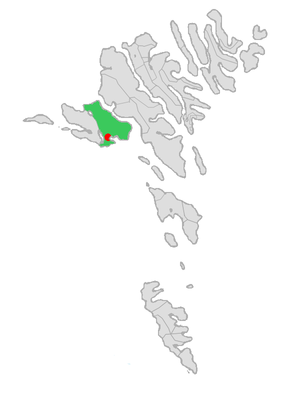
Kommuner på Færøerne / Kommunerne
De Færøske kommuner er administrative enheder på Færøerne. Øgruppen er inddelt i 29 kommuner efter at Húsa kommuna blev sammenlagt med Klaksvikar kommuna 1. januar 2017. Hver kommune har en valgt kommunalbestyrelse. Ved siden af disse kommuner vælger man på Færøerne Lagtinget og repræsentanter til Folketinget. Kommunerne dækker til sammen ca. 120 byer og bygder, og omkring halvdelen af befolkningen bor i hovedstadskommunen, Tórshavn Kommune.